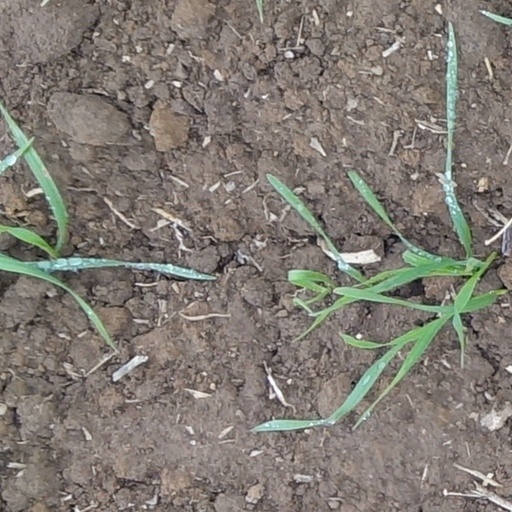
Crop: wheat